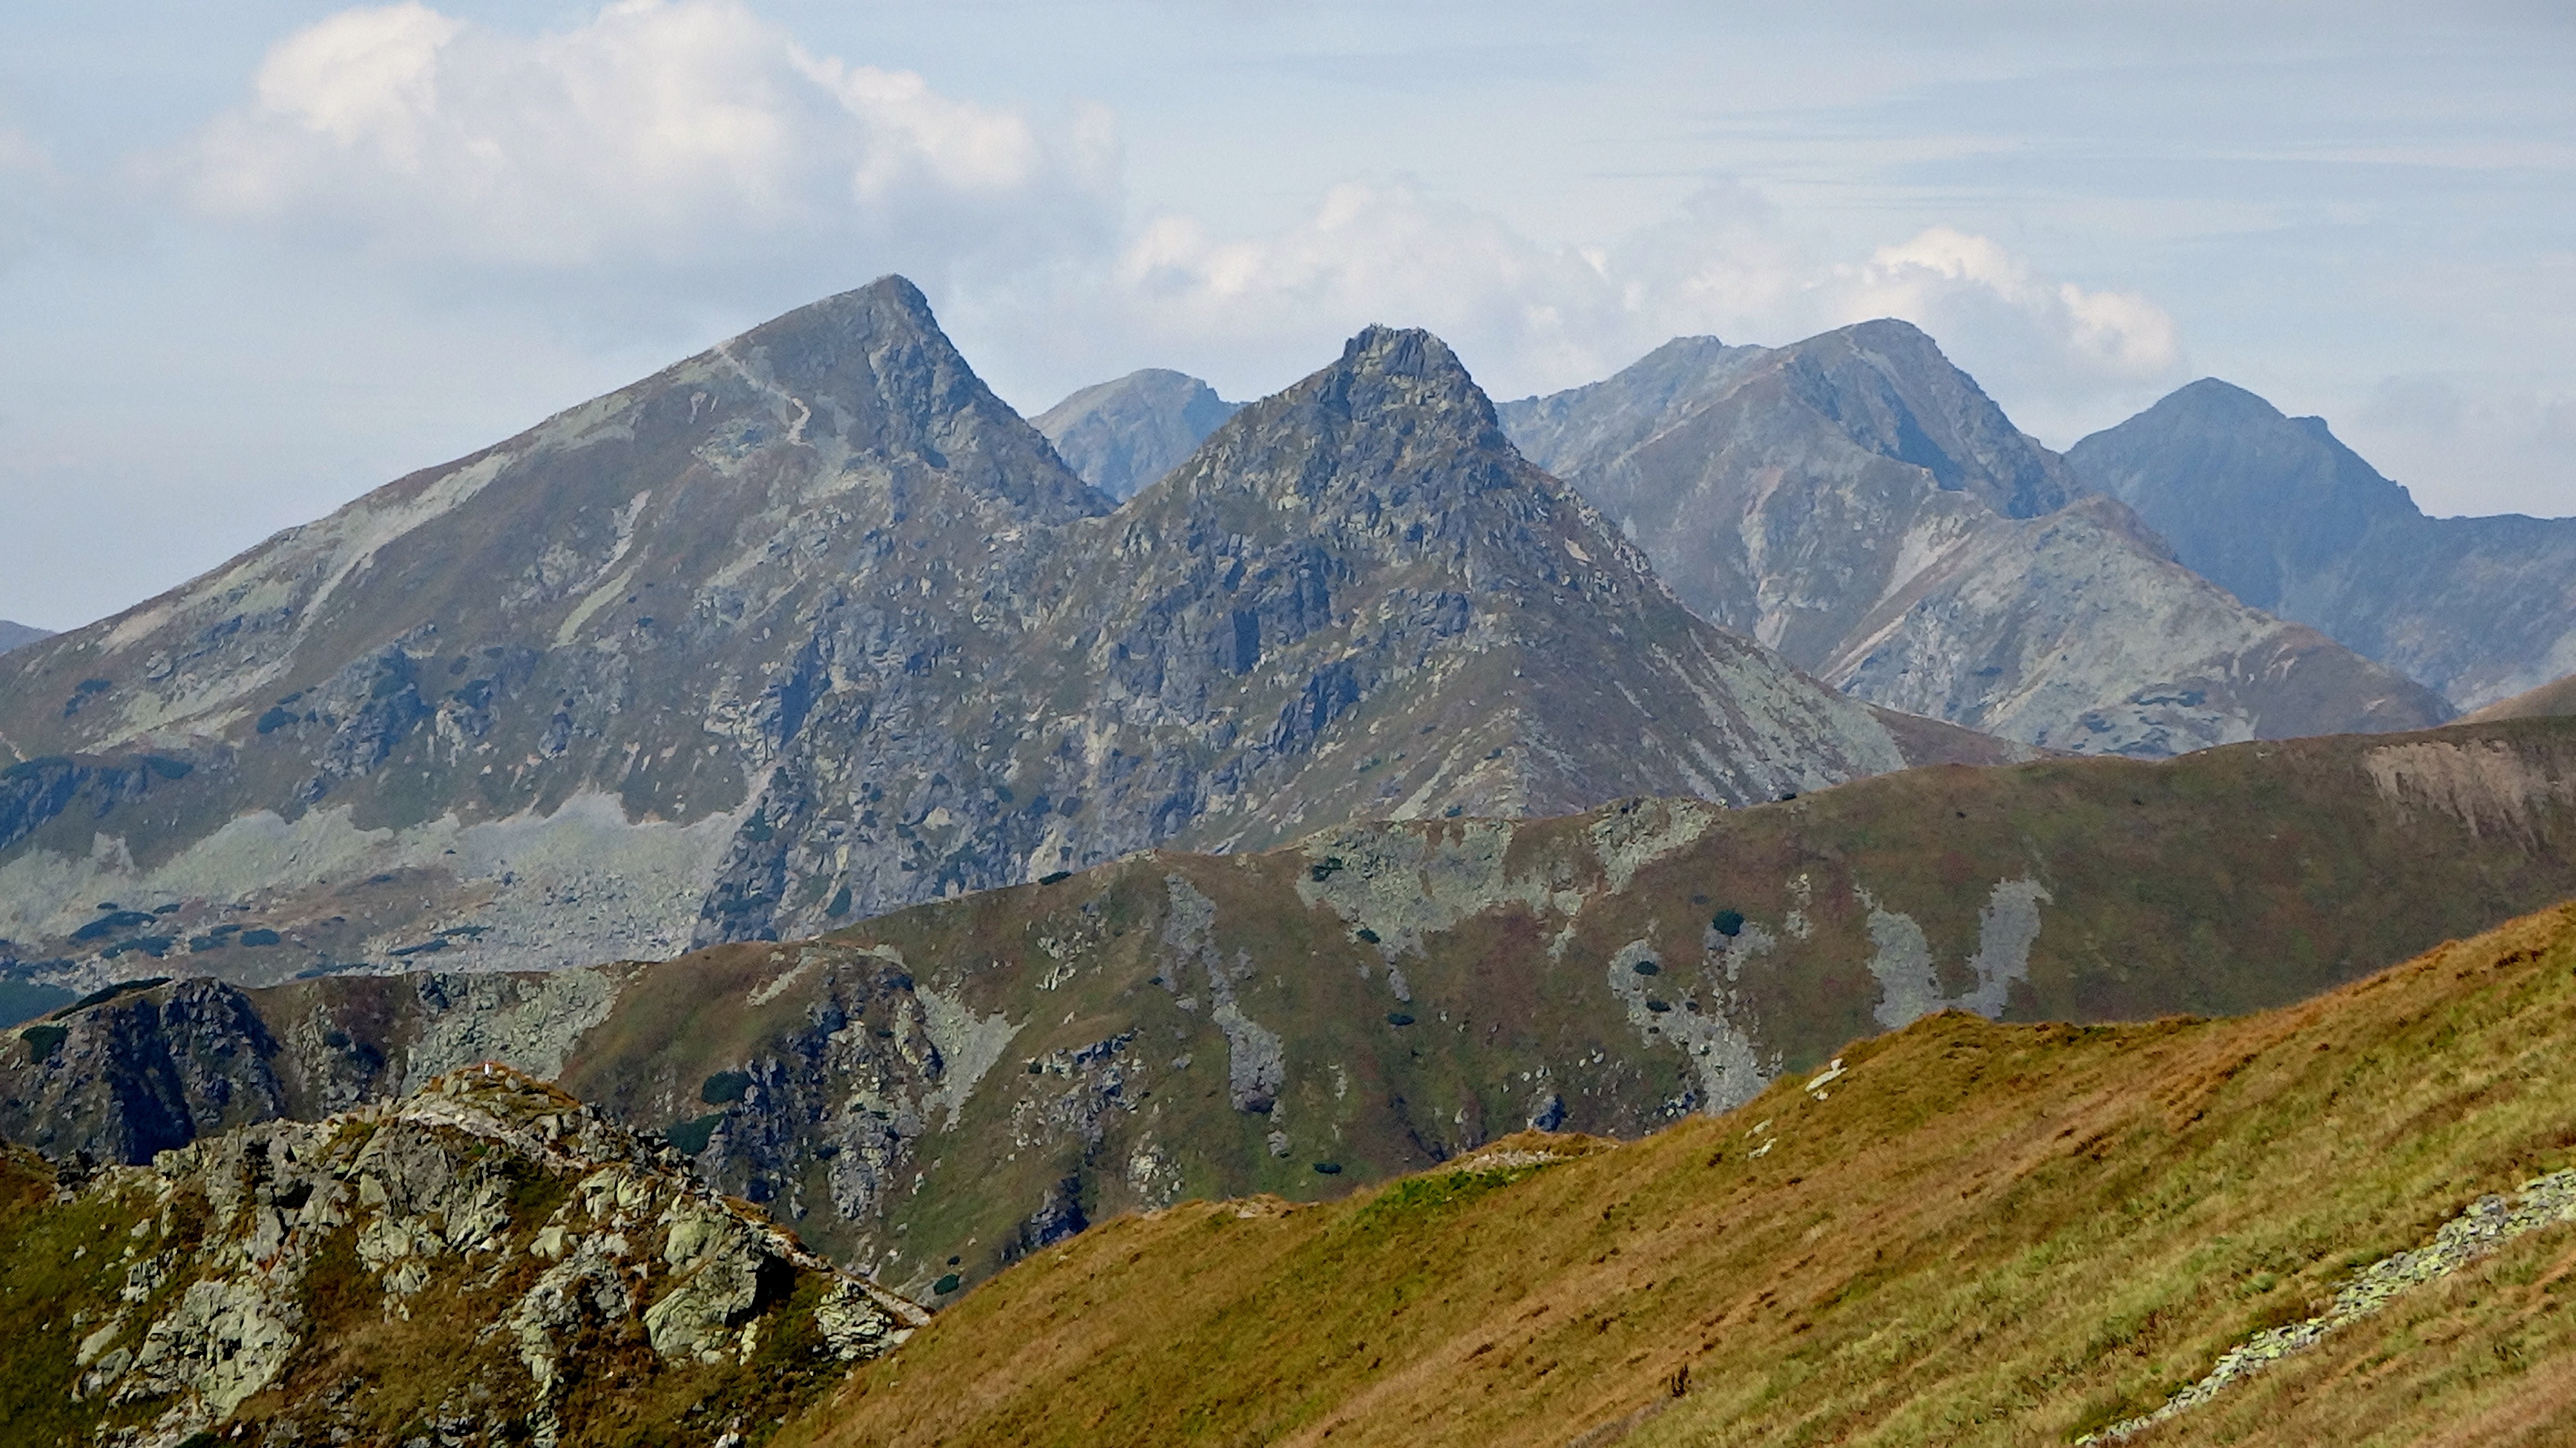
landscape, wilderness, walking, mountain, hill, adventure, valley, mountain range, highland, ridge, summit, massif, mountains, alps, backpacking, plateau, fell, cirque, tatry, slovakia, tops, landform, mountain pass, geographical feature, mountainous landforms